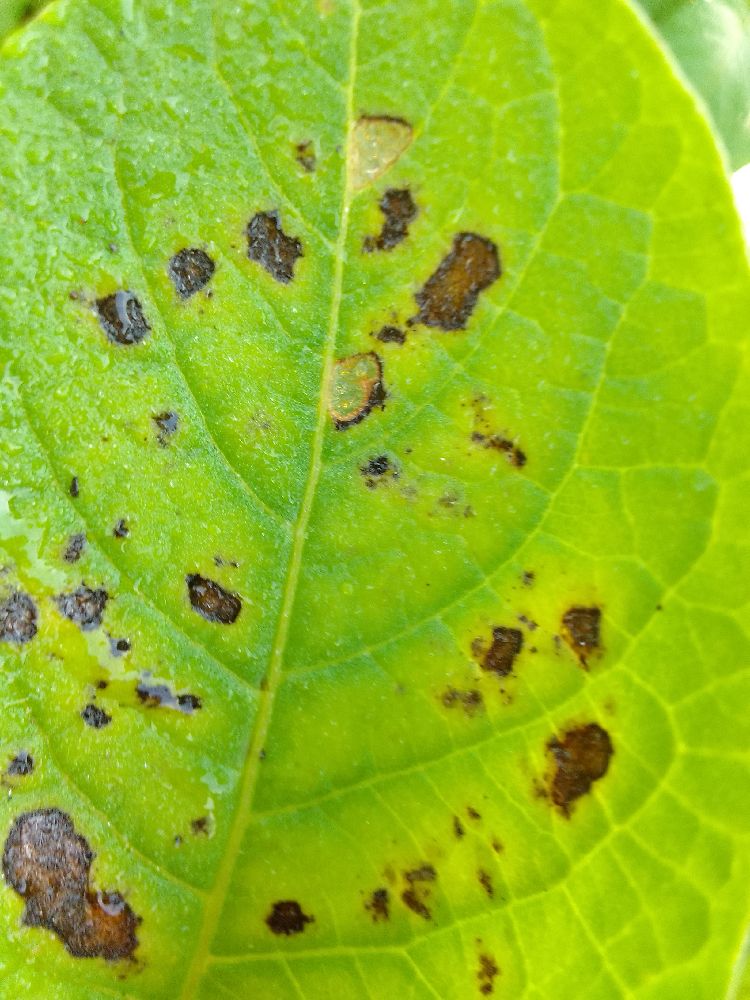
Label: Early blight